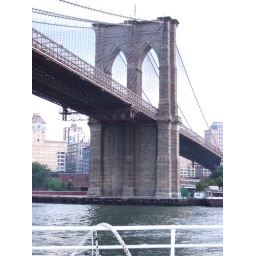
Enormous, beautiful bridge over the East River, soaring over the boat traffic below, connecting Manhattan and Queens, New York City, NY.